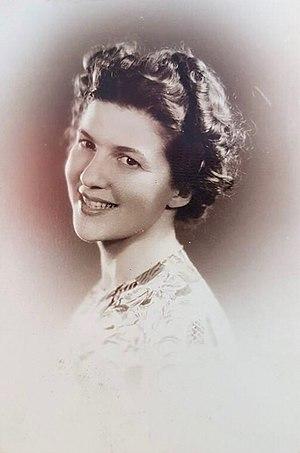
Sabiha Kasimati est une ichtyologiste albanaise et dissidente du régime communiste en Albanie. Elle est une des victimes du régime d'Enver Hoxha — avec qui elle était allée à l'école.